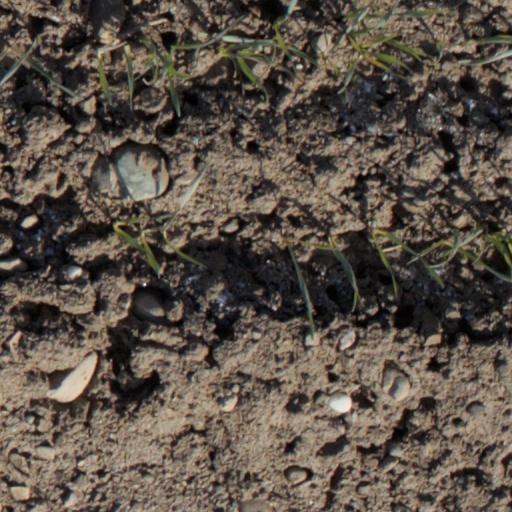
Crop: wheat